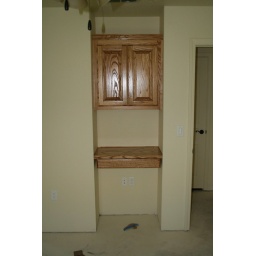
Wonderful built-in throughout the house includes a built in desk and storage.